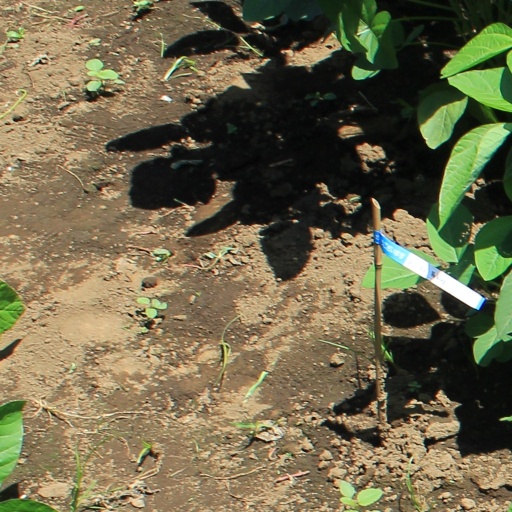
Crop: soybean